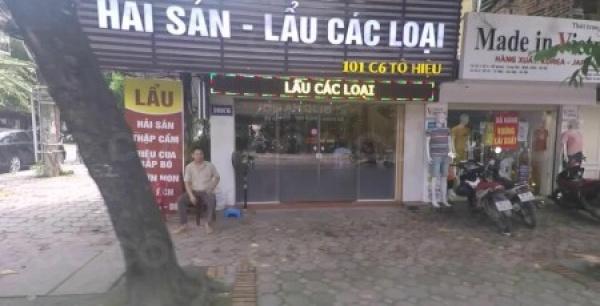
có một cây cổ thụ ở phần sân trước ngôi nhà phía bên trái